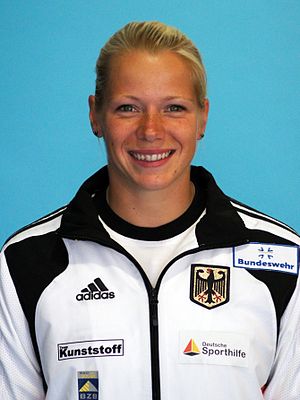
Tina Dietze
Tina Dietze
Tina Dietze er en tysk kanoroer, som har specialiseret sig i kano sprint. Hun repræsenterede Tyskland under Sommer-OL 2012 i London, hvor hun vandt guld i K-2 500 meter og sølv i K-2 K-4 500 meter.